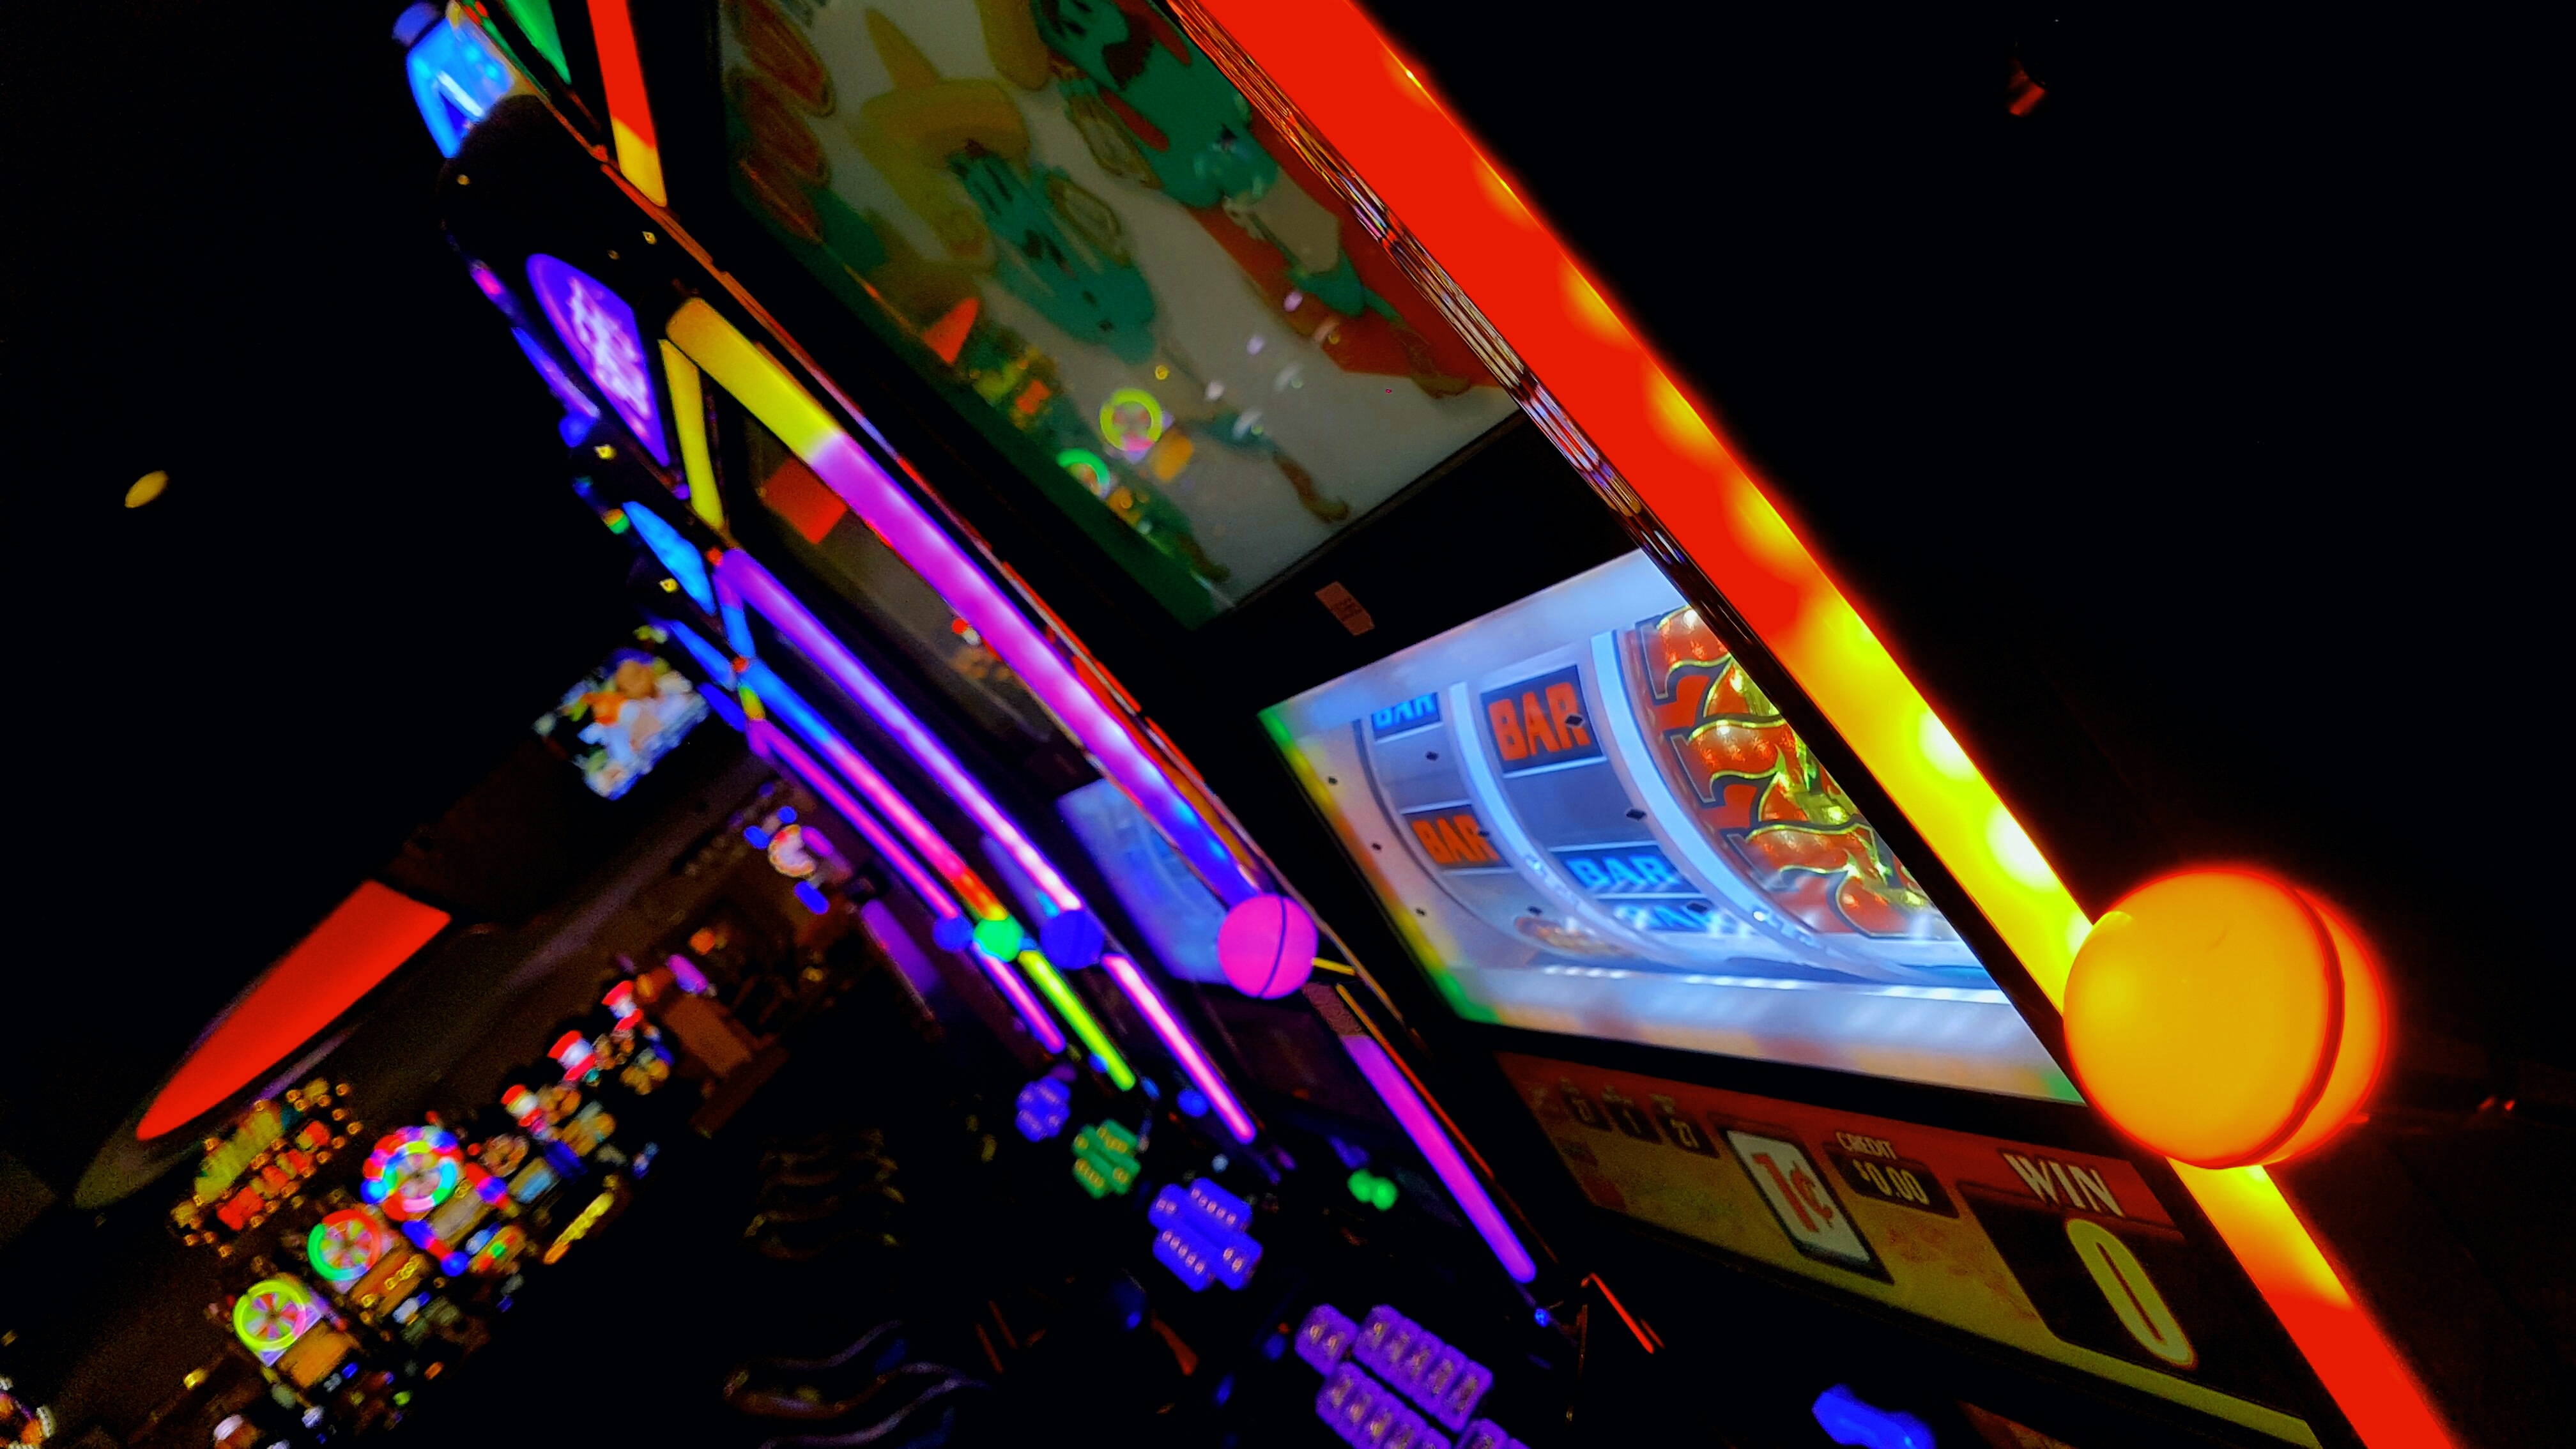
light, night, color, neon, neon sign, games, shape, disco, nightclub